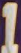
Number: 1